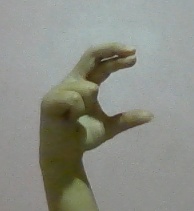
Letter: thal